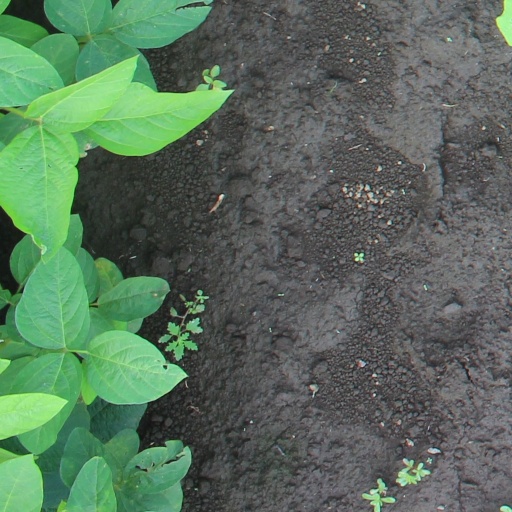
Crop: soybean